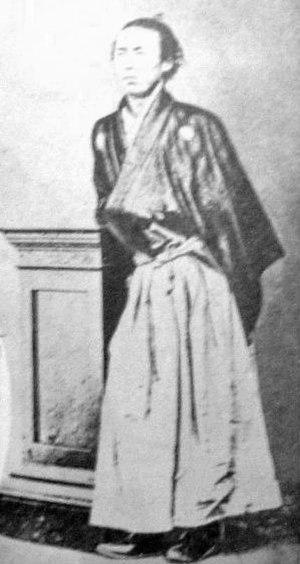
Hikoma Ueno, Ueno Hikoma est un photographe japonais, pionnier de la photographie dans son pays. Il est reconnu pour ses portraits subtils, souvent de personnages importants, et pour ses excellents paysages, en particulier de Nagasaki et de ses environs. Ueno est une figure majeure de la photographie au Japon, tant du point de vue commercial qu'artistique et en tant que formateur.